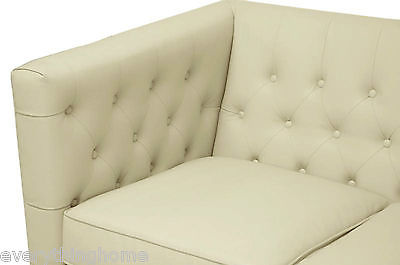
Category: sofa